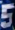
Number: 5